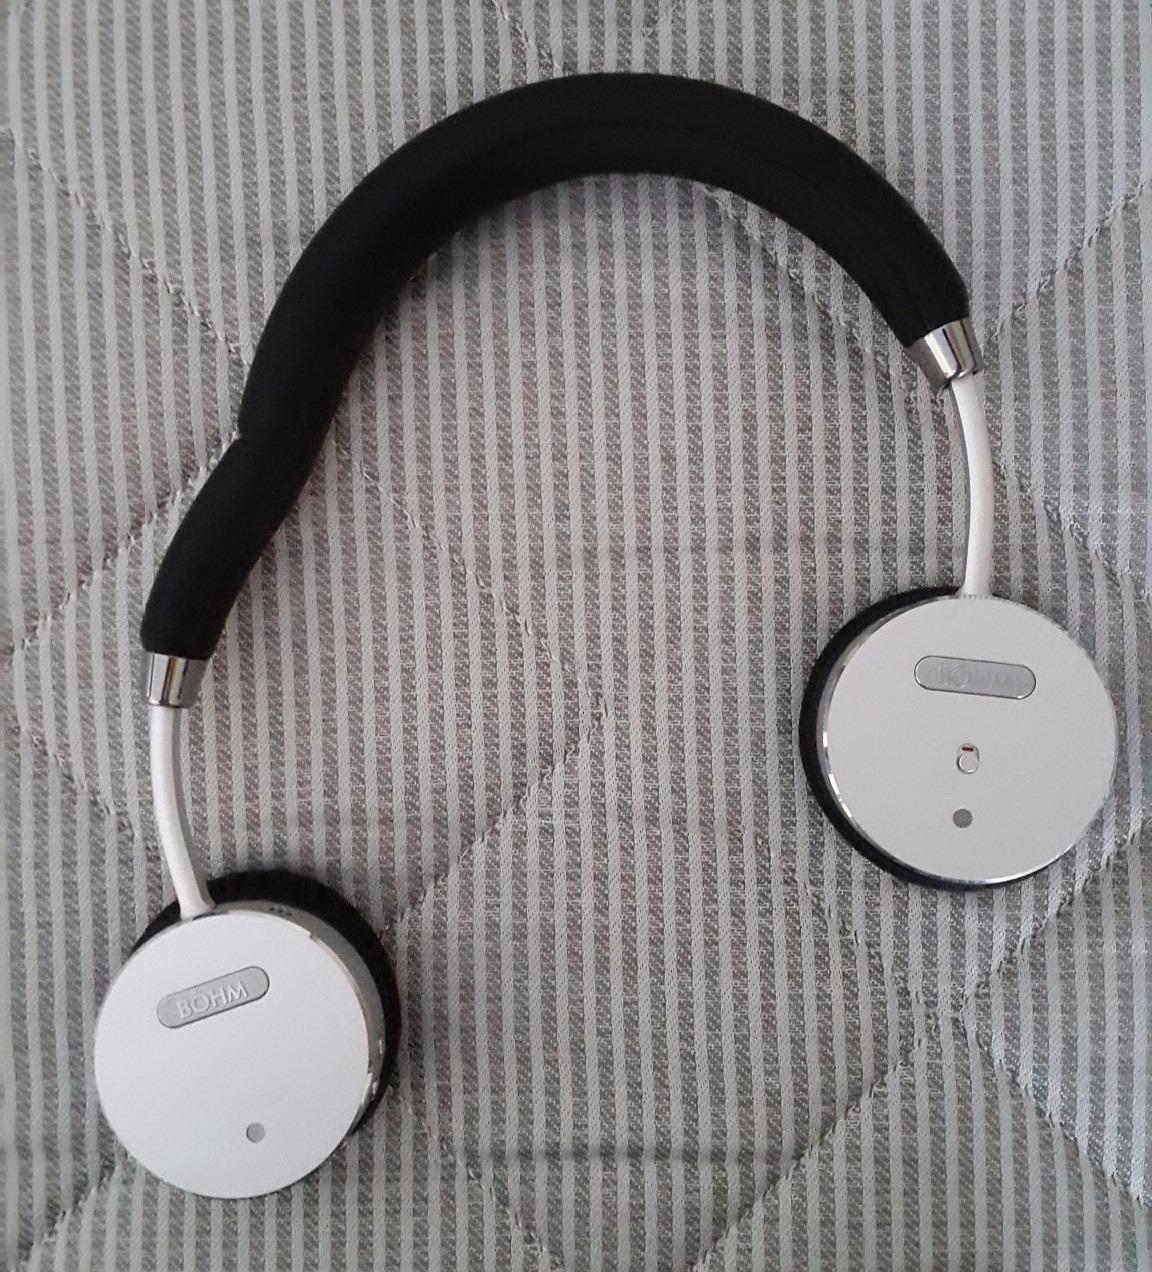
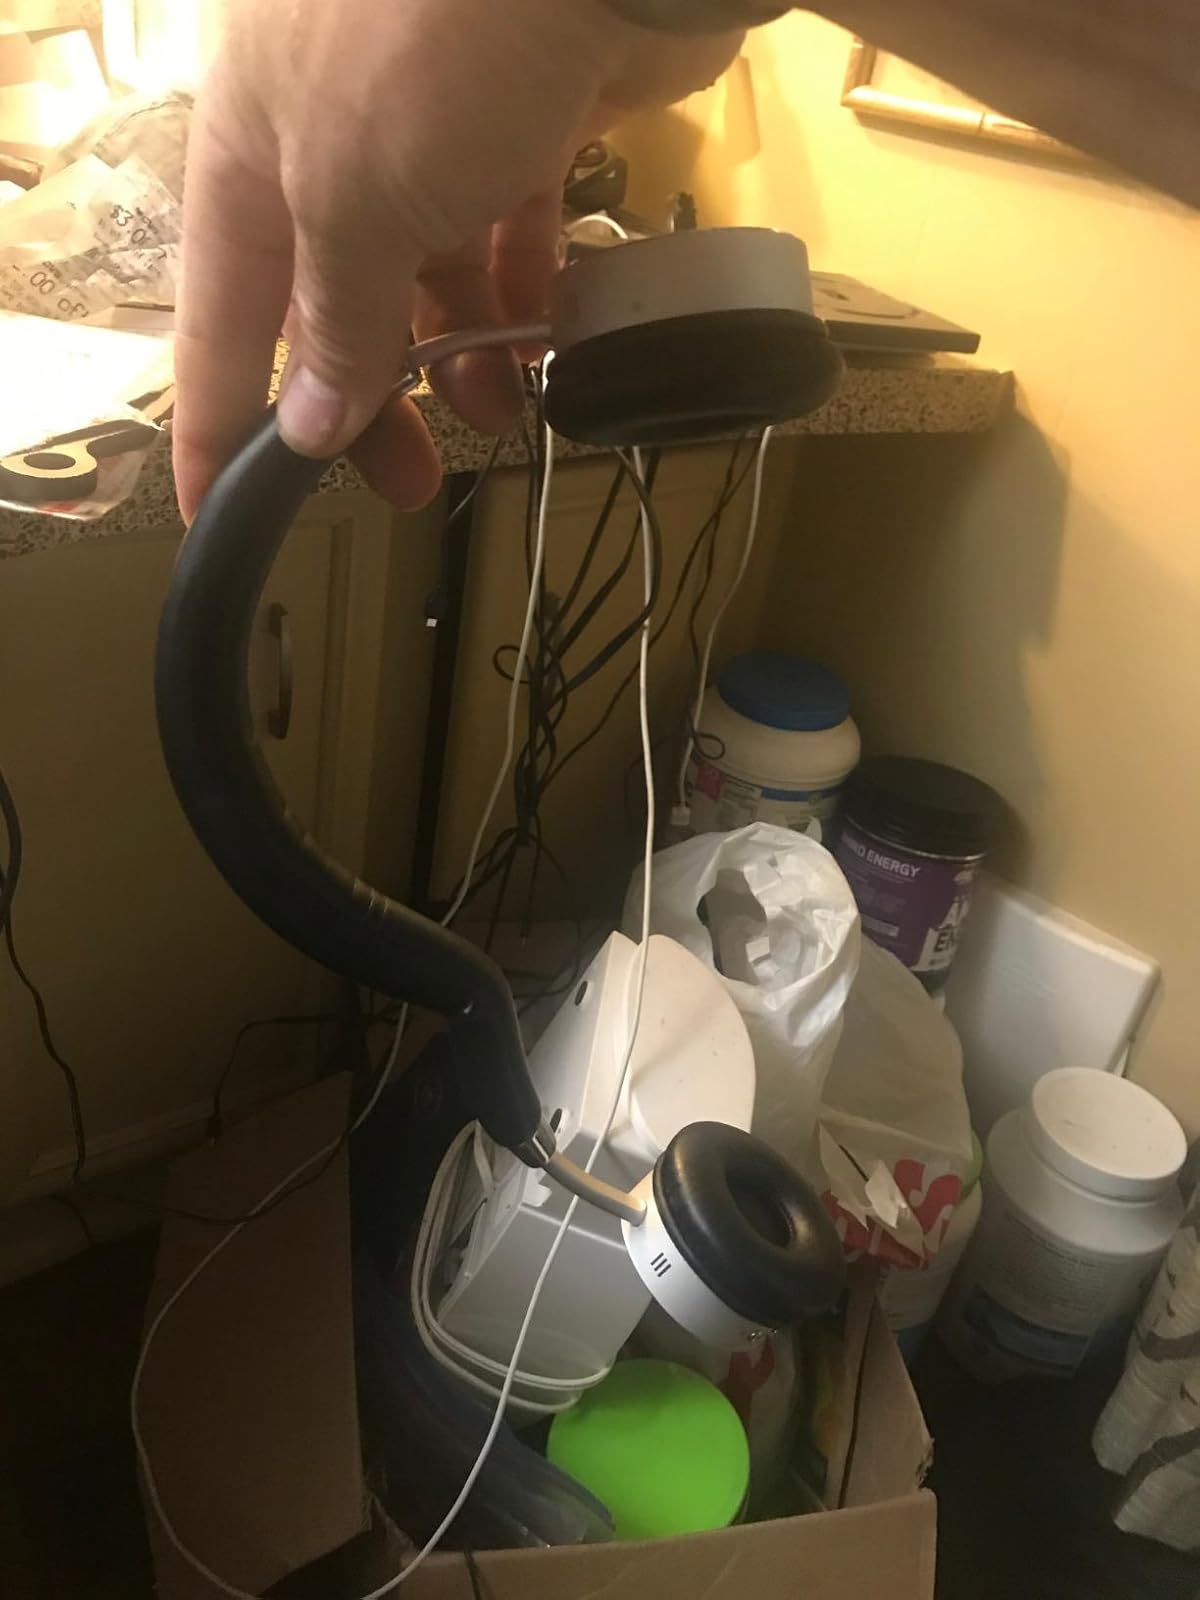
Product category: headphones
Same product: yes